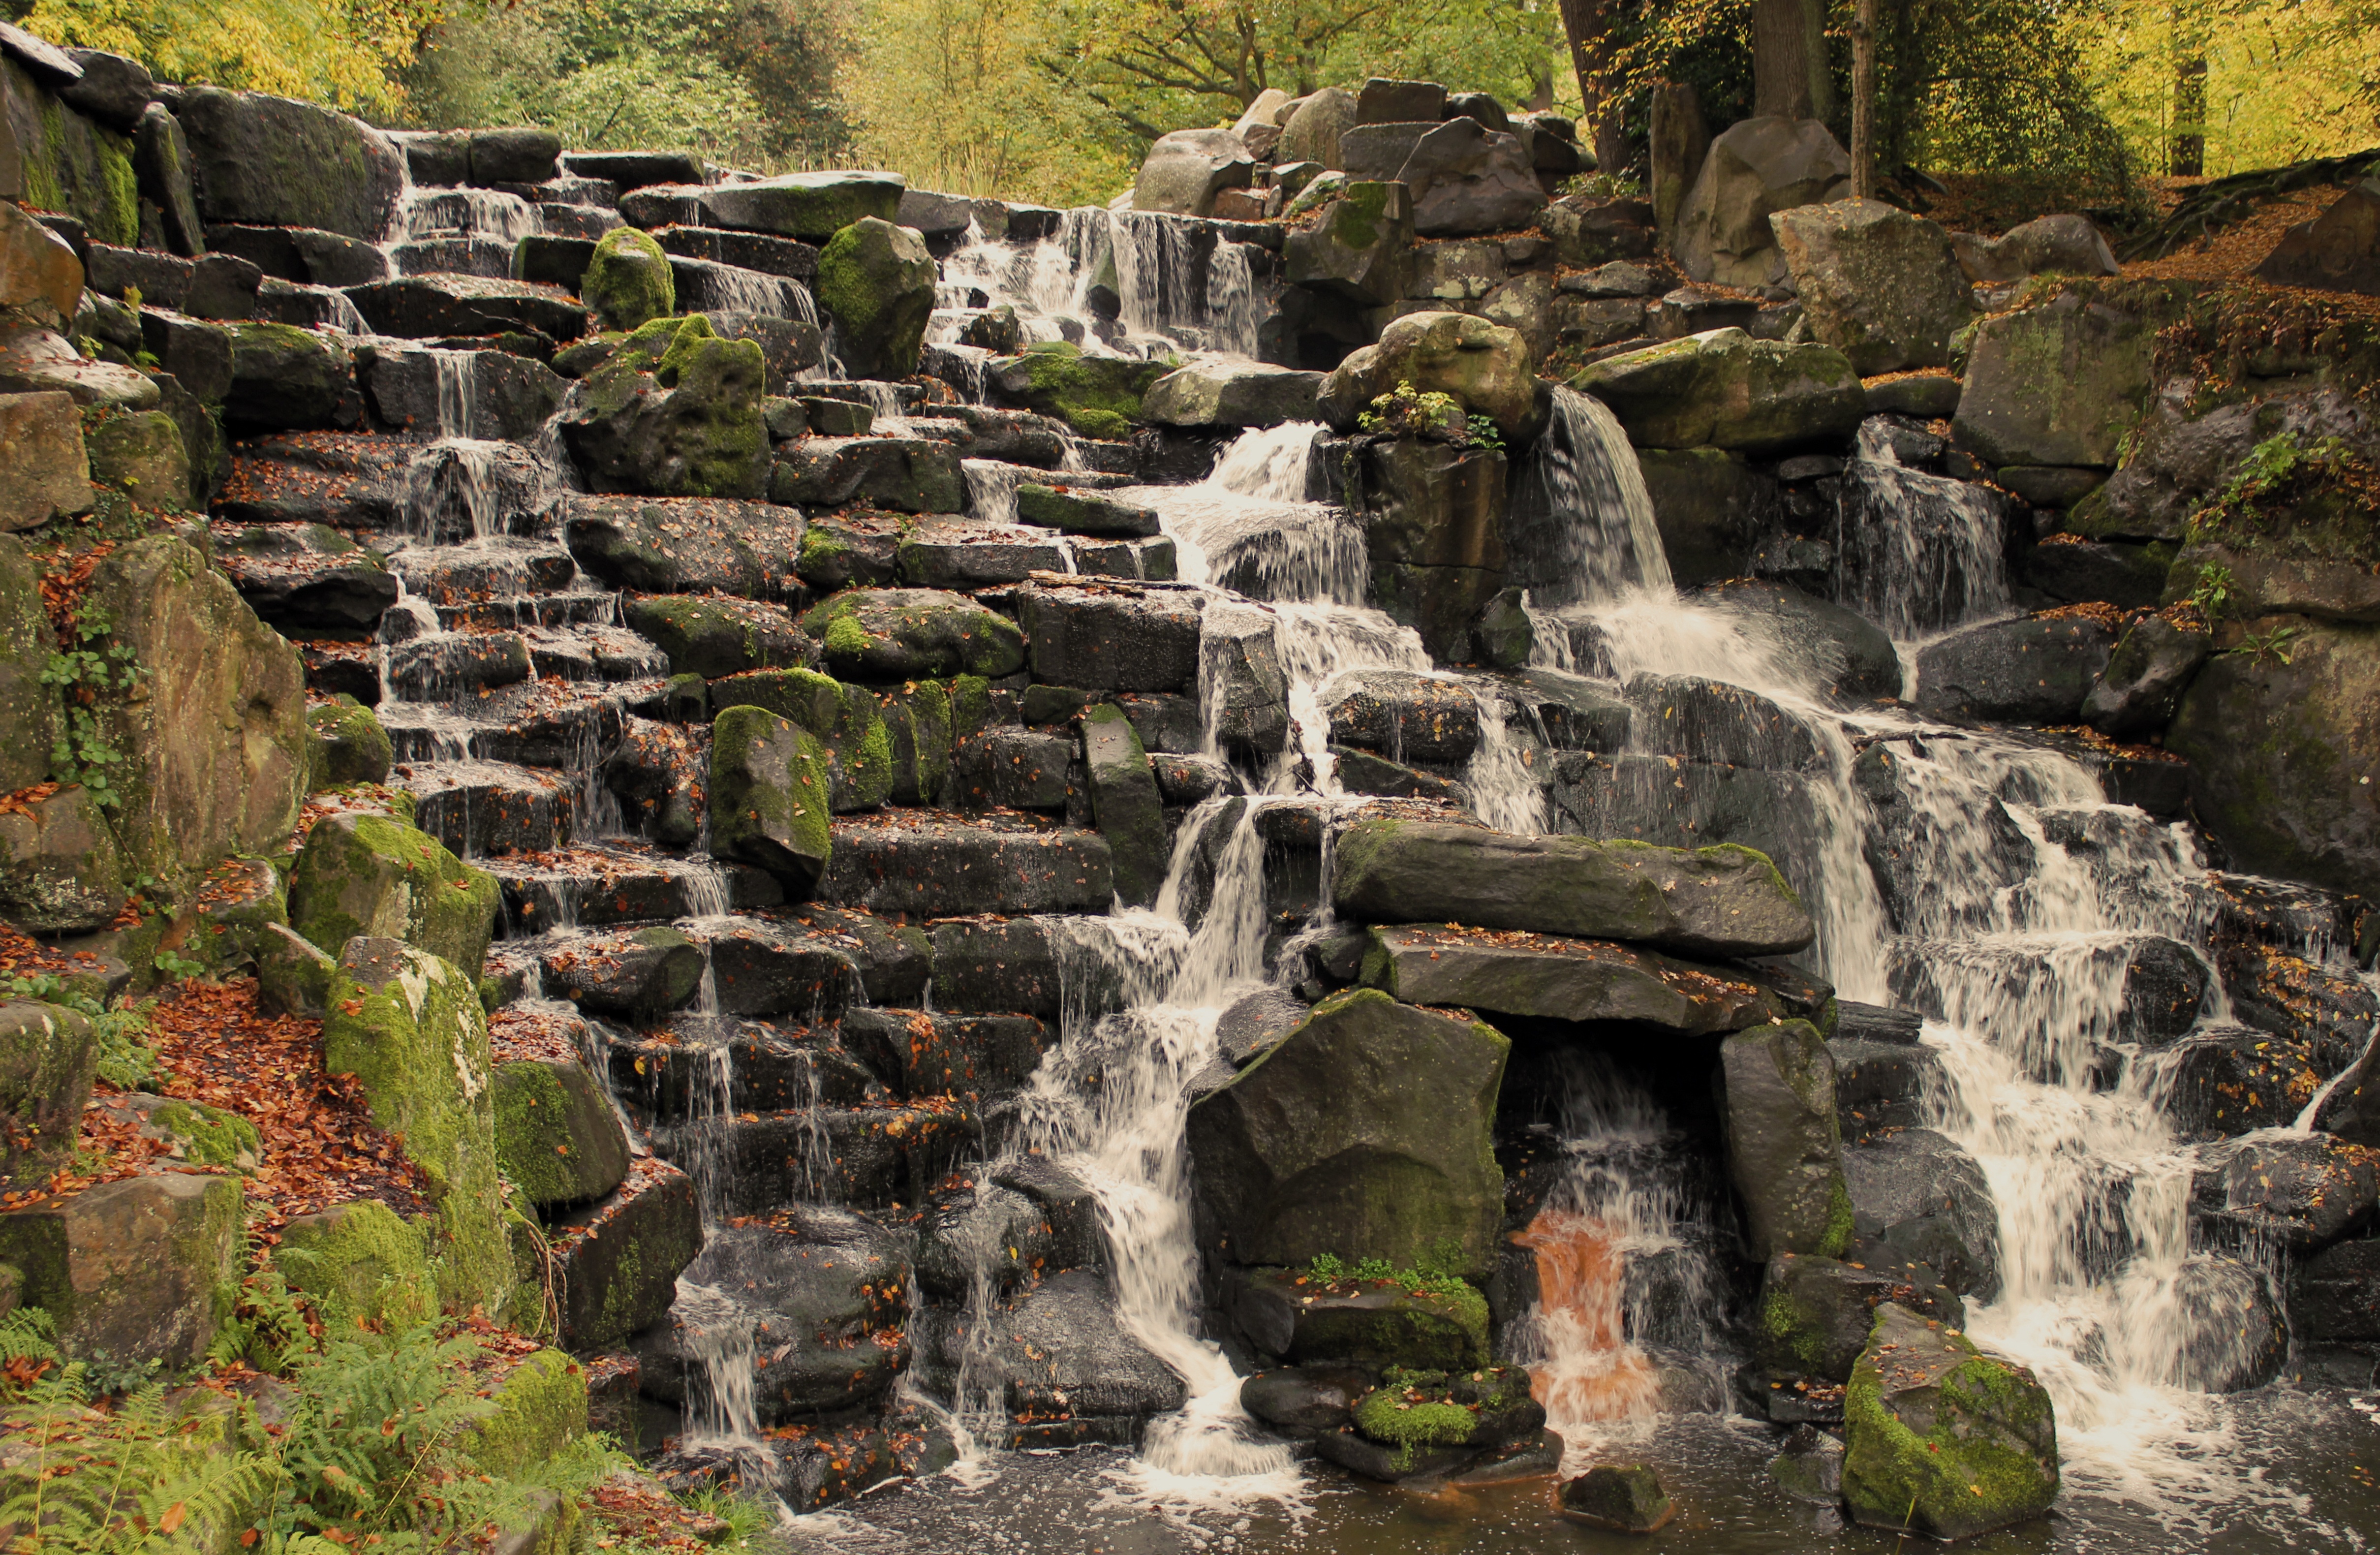
landscape, water, nature, outdoor, rock, waterfall, lake, river, cascade, flowing, garden, terrain, ruins, water feature, ancient history